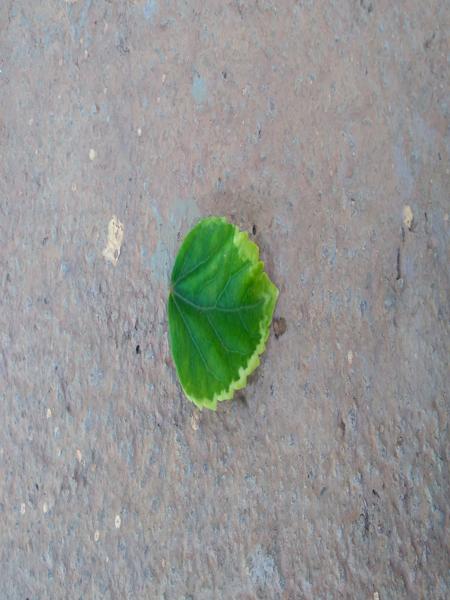
Plant: Hibiscus